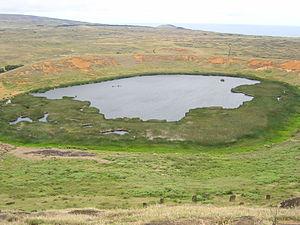
Le Rano Raraku est un volcan du Chili situé dans l'Est de l'île de Pâques.